Low-Frequency Array

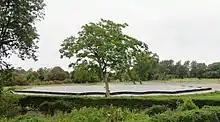
The Irish LOFAR array (I-LOFAR) in Birr, County Offaly

The New Extension in Nançay Upgrading LOFAR (NenuFAR) telescope is co-located at the Nançay radio telescope in central France. It is an extension of the Nançay LOFAR station (FR606), adding 96 low frequency tiles, each consisting of a "mini-array" of 19 crossed-dipole antennas, distributed in a circle with a diameter of approximately 400 m. The tiles are a hexagonal cluster with analogically phased antennas. The telescope can capture radio frequencies in the 10–85 MHz range, covering the LOFAR-Low Band (30–80 MHz) range as well. The NenuFAR array can work as a high-sensitivity LOFAR-compatible super-LBA station (LSS), operating together with rest of LOFAR to increase to array's global sensitivity by nearly a factor of two, and improve the array's imaging capabilities. It can also function as a second supercore to improve array availability. Due to its dedicated receiver, NenuFAR can also operate as a standalone instrument, known as NenuFAR/Standalone in this mode.